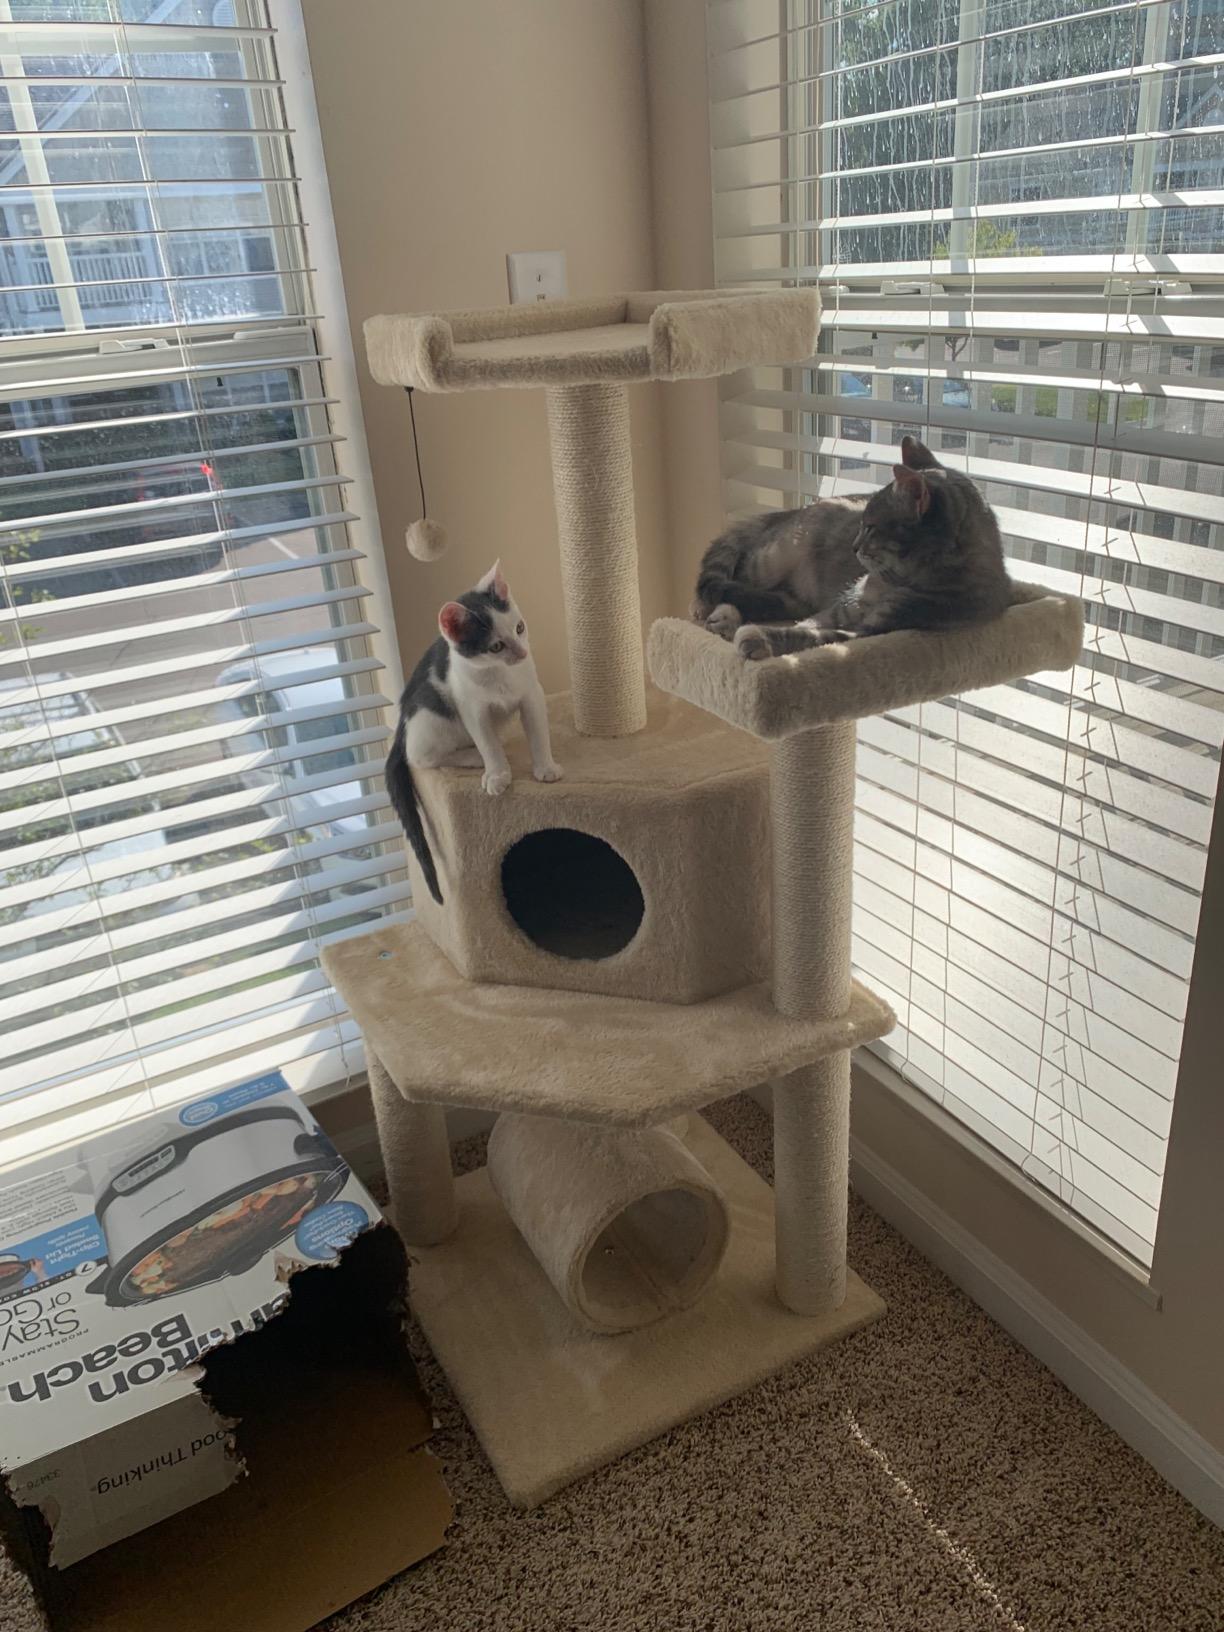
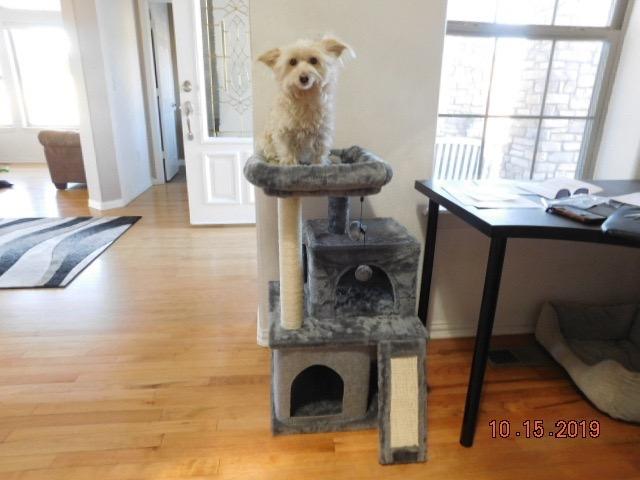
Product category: items_cat tree
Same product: no